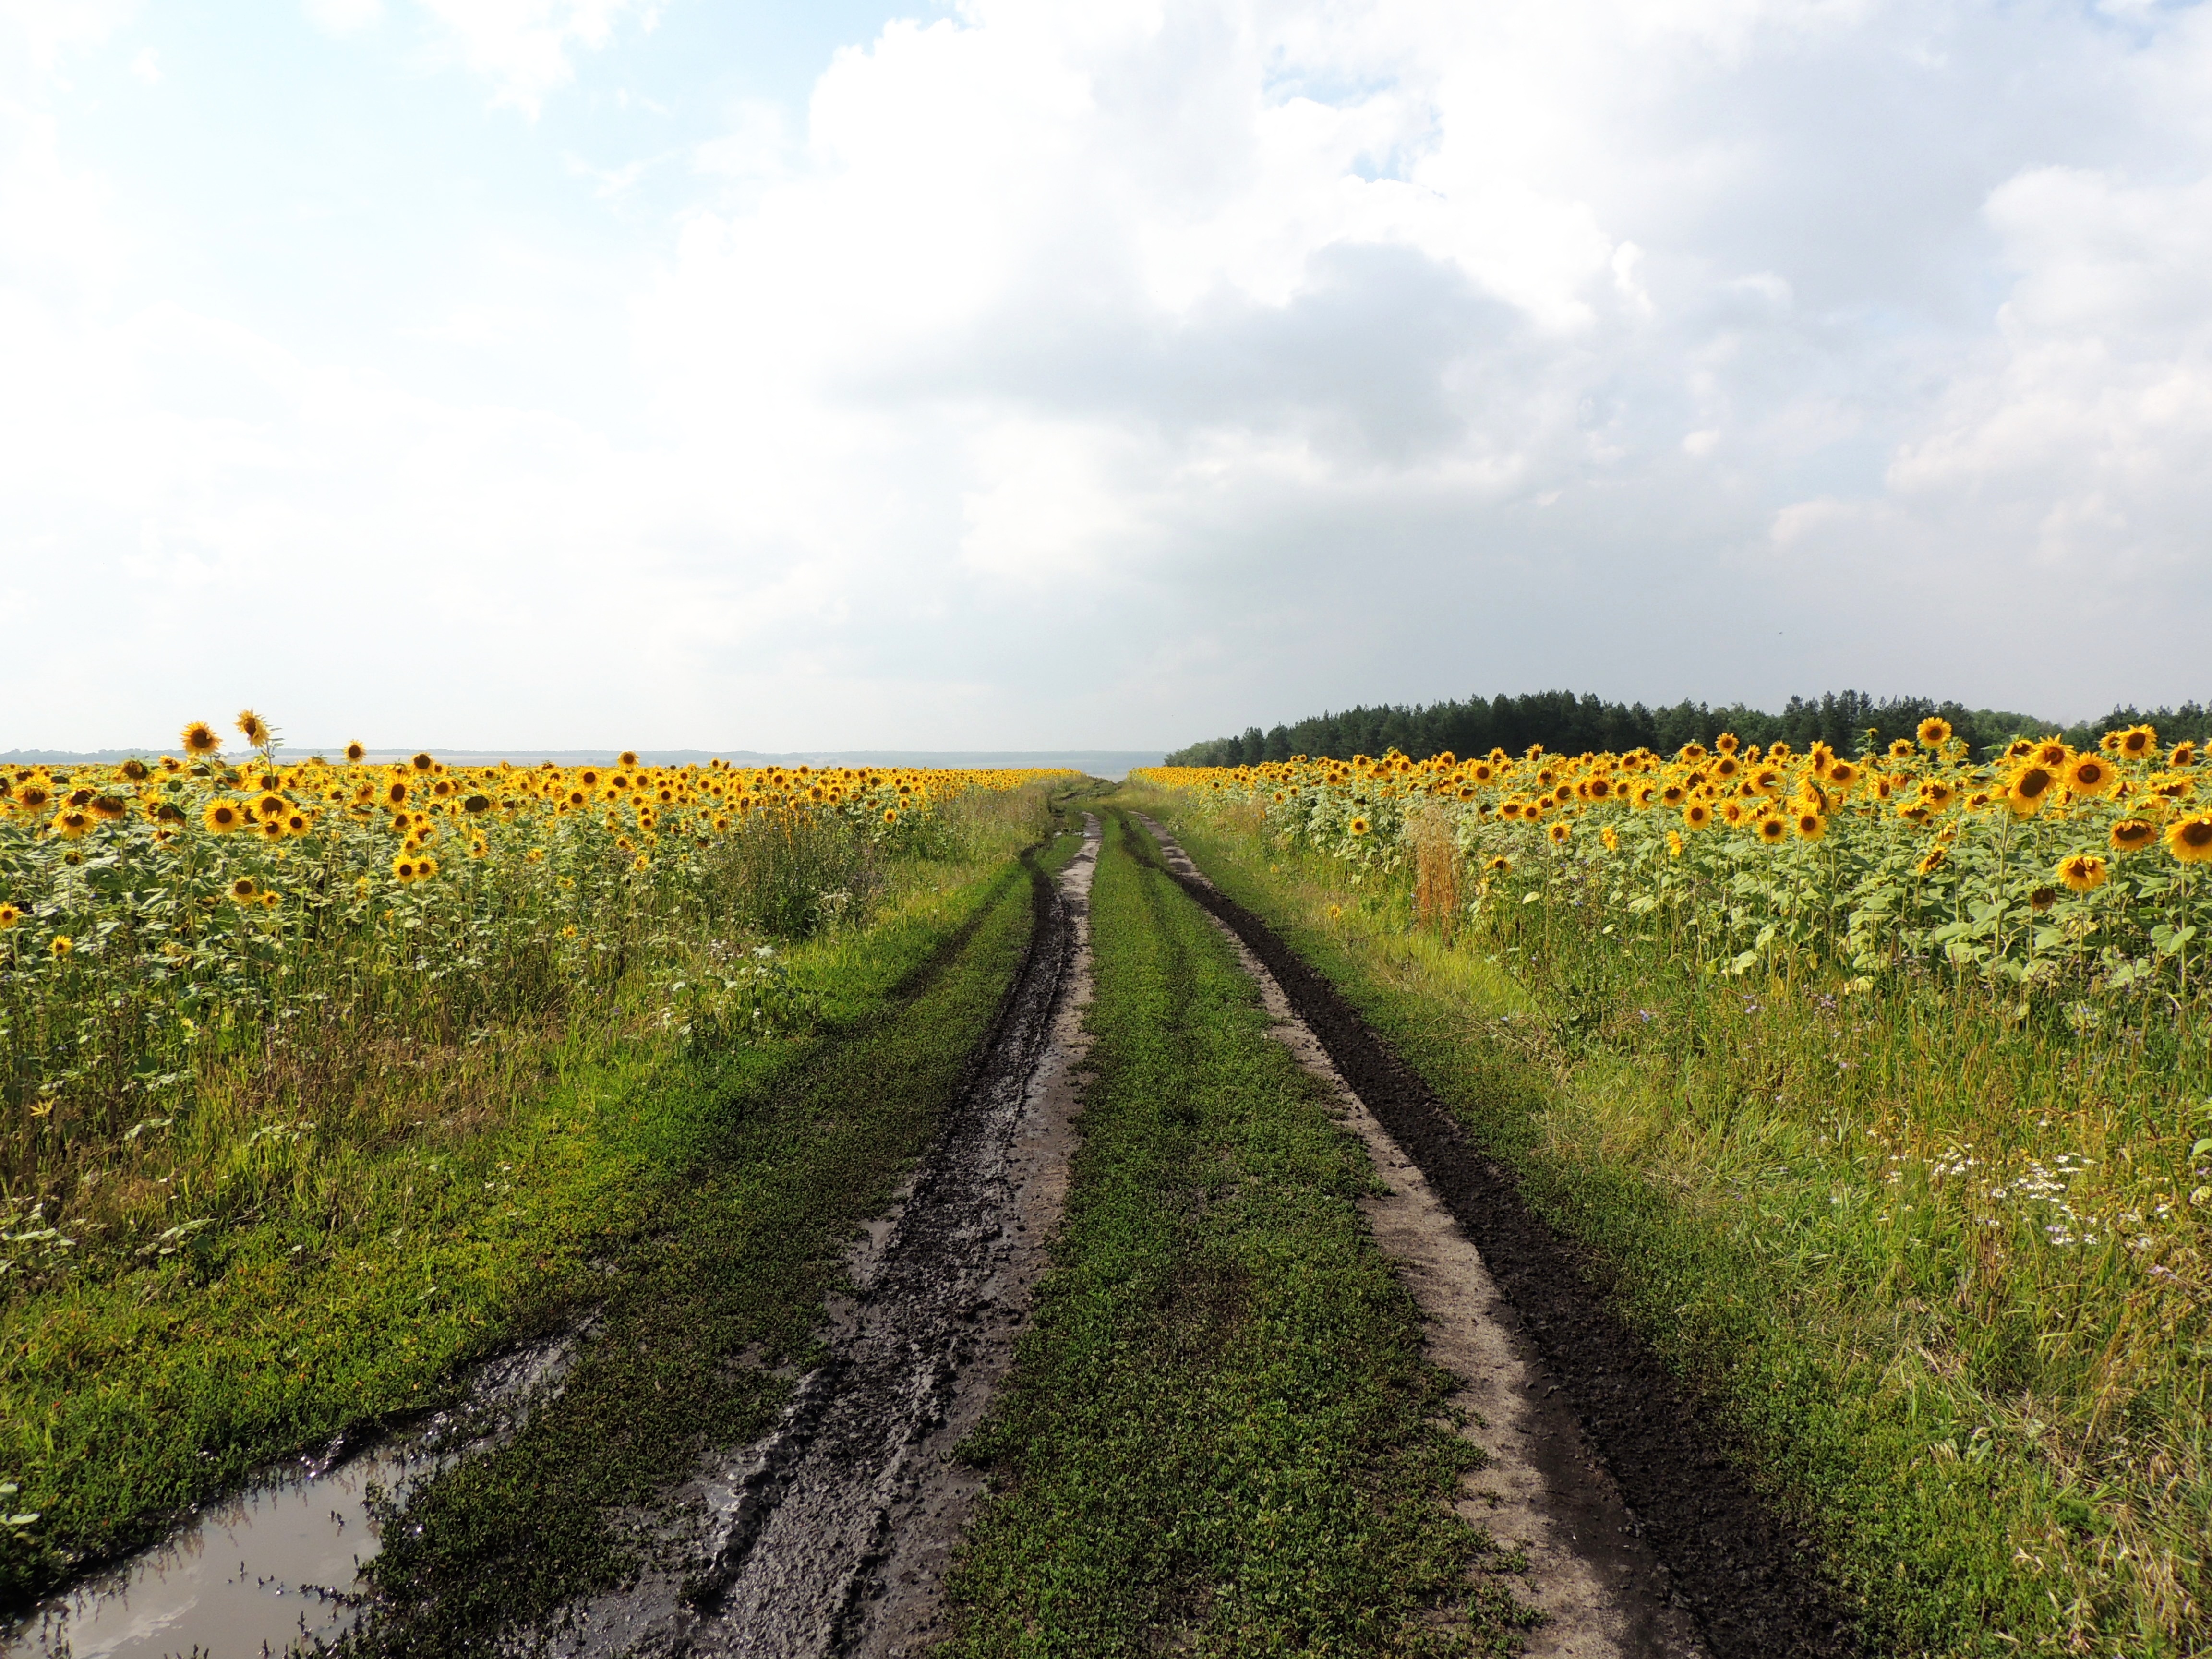
landscape, grass, horizon, plant, sky, road, field, farm, meadow, prairie, hill, flower, dirt road, crop, dirt, soil, agriculture, plain, rapeseed, sunflower, wildflower, clouds, sunflowers, grassland, puddles, ecosystem, brassica, beauty in nature, rural area, flowering plant, daisy family, after the rain, grass family, land plant